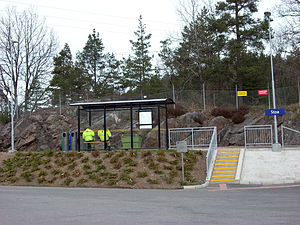
Stoa Station
Stoa Station er en jernbanestation på Arendalsbanen, der ligger i området Stoa i Arendal kommune i Norge. Stationen blev taget i brug 19. juli 2008 under kapsejladsen Norwegian Grand Prix og blev efterfølgende indviet officielt 18. august 2008.